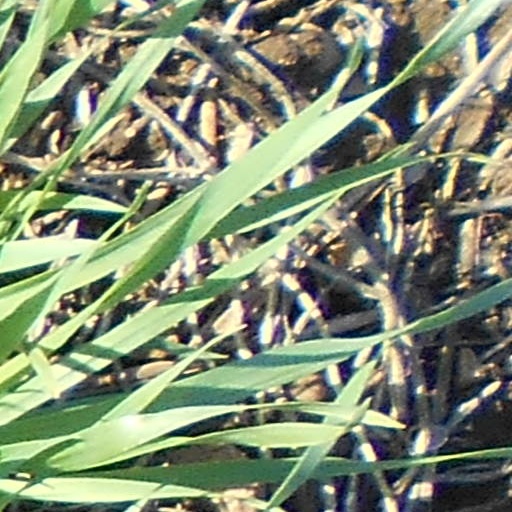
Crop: wheat